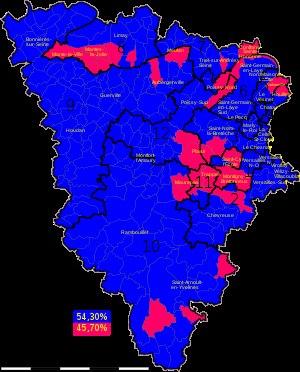
Le département des Yvelines est un département français, appartenant à la grande couronne de la région Île-de-France. Créé le 1ᵉʳ janvier 1968 en application de la loi du 10 juillet 1964, c'est le plus étendu des départements issus du démembrement de l'ancienne Seine-et-Oise et le huitième département français par la population. L'Insee et la Poste lui attribuent le code 78 repris de l'ancienne Seine-et-Oise. Son conseil départemental est présidé par Pierre Bédier. Ses habitants sont appelés les Yvelinois.